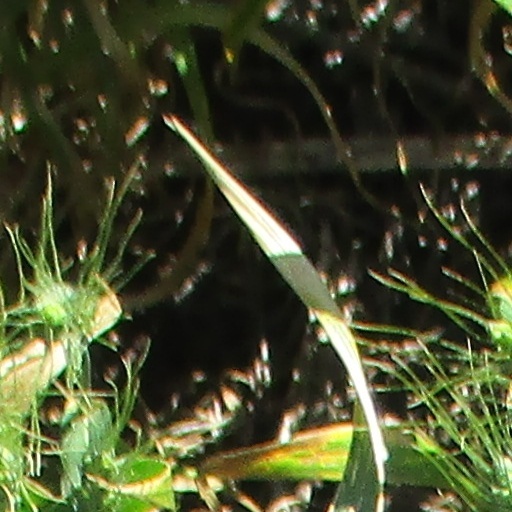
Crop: wheat